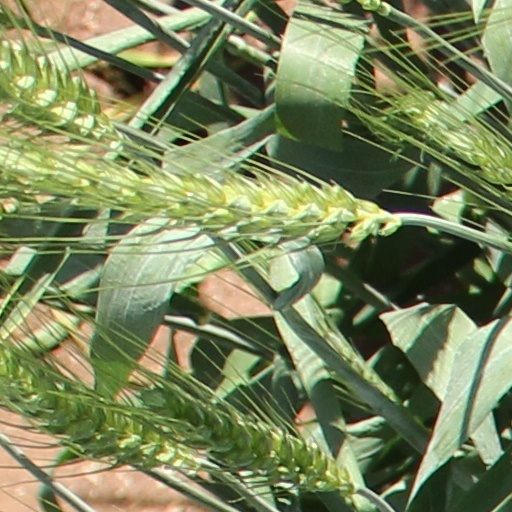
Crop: wheat